George R. Lutz House

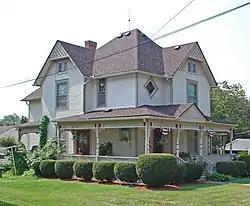

The George R. Lutz House is a single family home located at 103 West Henry Street in Saline, Michigan. It was listed on the National Register of Historic Places in 1985.